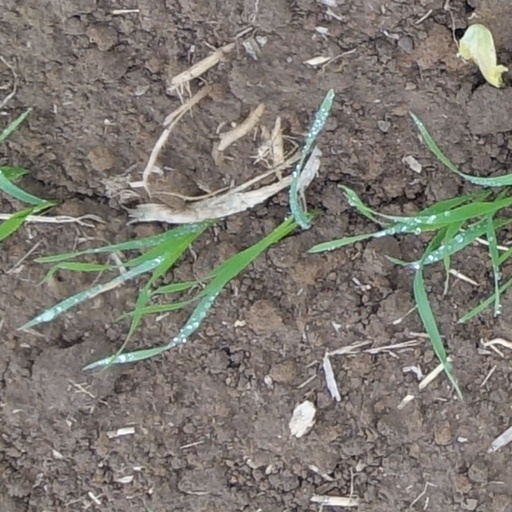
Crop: wheat